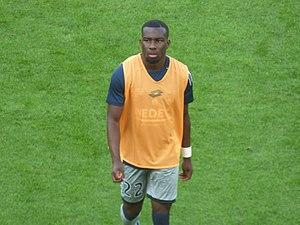
Salem Mbakata avant le match Lens / Sochaux, comptant pour la septième journée du championnat de France de football de Ligue 2, le 15 septembre 2018.
Salem Mbakata, né le 19 avril 1998 à Kinshasa, est un footballeur français qui évolue au poste d'arrière droit au FC Sochaux.